Frankie Grande

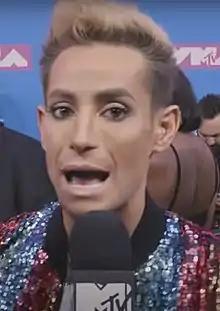
Grande at VMA red carpet in 2018

Together with Olivia Culpo, he critiqued the 2017 Golden Globes fashions on "The Today Show". Grande modeled for Propaganda by Richie Rich, and again for Breton, at Madison Square Garden during New York Fashion Week in February 2017. In May 2017, he released a music single, "Queen", and an accompanying music video, about his inspiration by '70s glam rock icons. He launched an app partnership, YouCam Make-up, in June, which ties in to the single. "Queen" ranked number 35 on the "Billboard" Twitter Top Tracks chart for the week dated July 15, 2017. In July, Grande competed on the CBS TV game show "Candy Crush". The following month, he appeared on the Vimeo web series "Indoor Boys"; for this he was nominated for a Best Actor award at the 2018 Indie Series Awards. He guest-starred in September 2017 in a two-part episode of Nickelodeon's sitcom "Henry Danger", Season 3, "Live & Dangerous", in the role of Frankini. In October 2017 Grande appeared in the season 2 finale of the Netflix television series "Haters Back Off" as a fictionalized version of himself. In December, he appeared on "Trivial Takedown" on "Fuse" TV.